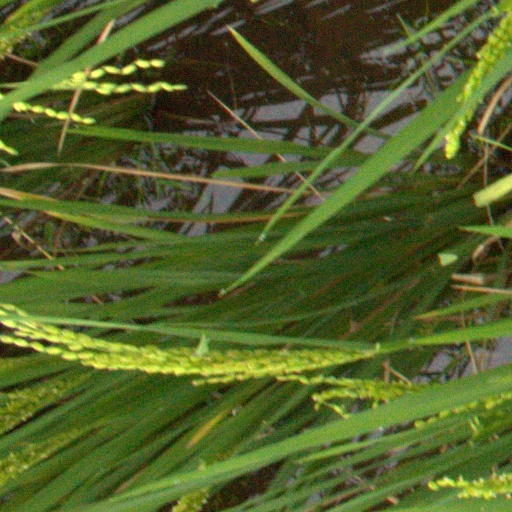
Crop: rice